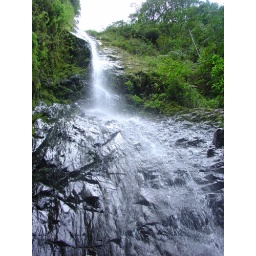
Within the cloud forest of Manu World Heritage Site in Peru